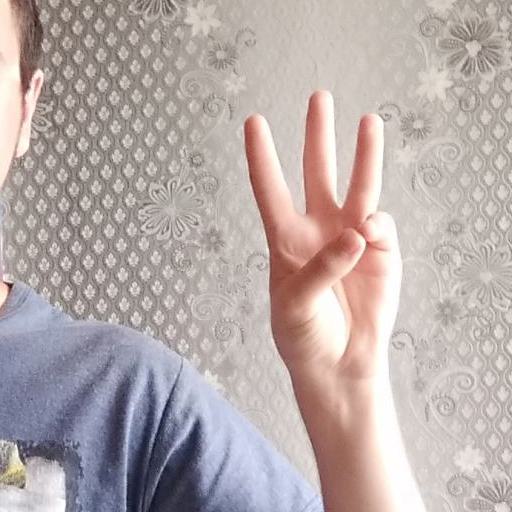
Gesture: three